Adolphe Perraud

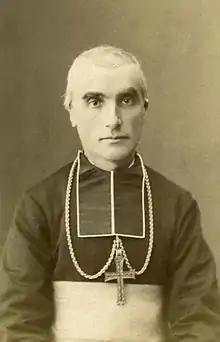
Perraud in 1880.

Adolphe Louis Albert Perraud (7 February 1828 – 10 February 1906) was a French Cardinal and academician.